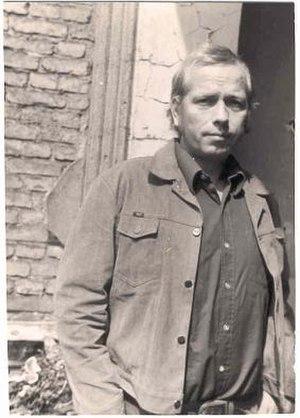
Nicolas Born, né Klaus Jürgen Born le 31 décembre 1937 à Duisbourg et mort le 7 décembre 1979 à Breese in der Marsch, près de Dannenberg, dans le district de Lüchow-Dannenberg, est un écrivain allemand.